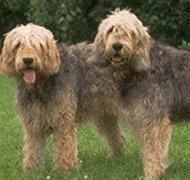
otterhound